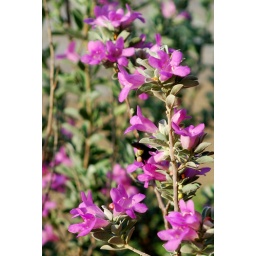
A bumblebee crawling into a flower by the post office at Midland International Airport.